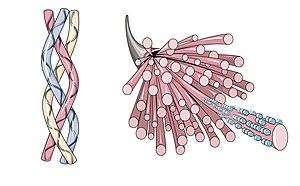
Squelette et os - Squelette et os - Collagène